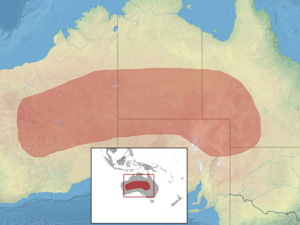
Ctenotus leonhardii est une espèce de sauriens de la famille des Scincidae.